Question: Please indicate a possible affordance area of the couch that can be used for sitting
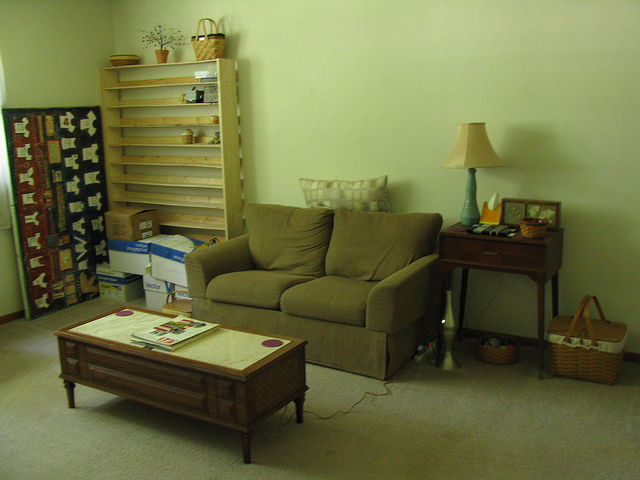
Answer: [204.043, 263.413, 386.651, 326.767]